Modem

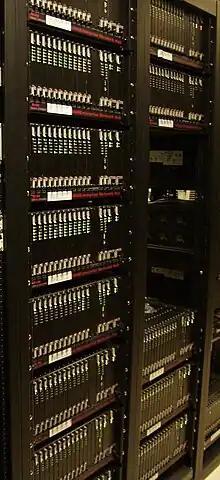
Dial-up modem bank at an ISP

In the late 1990s, technologies to achieve speeds above began to be introduced. Several approaches were used, but all of them began as solutions to a single fundamental problem with phone lines.